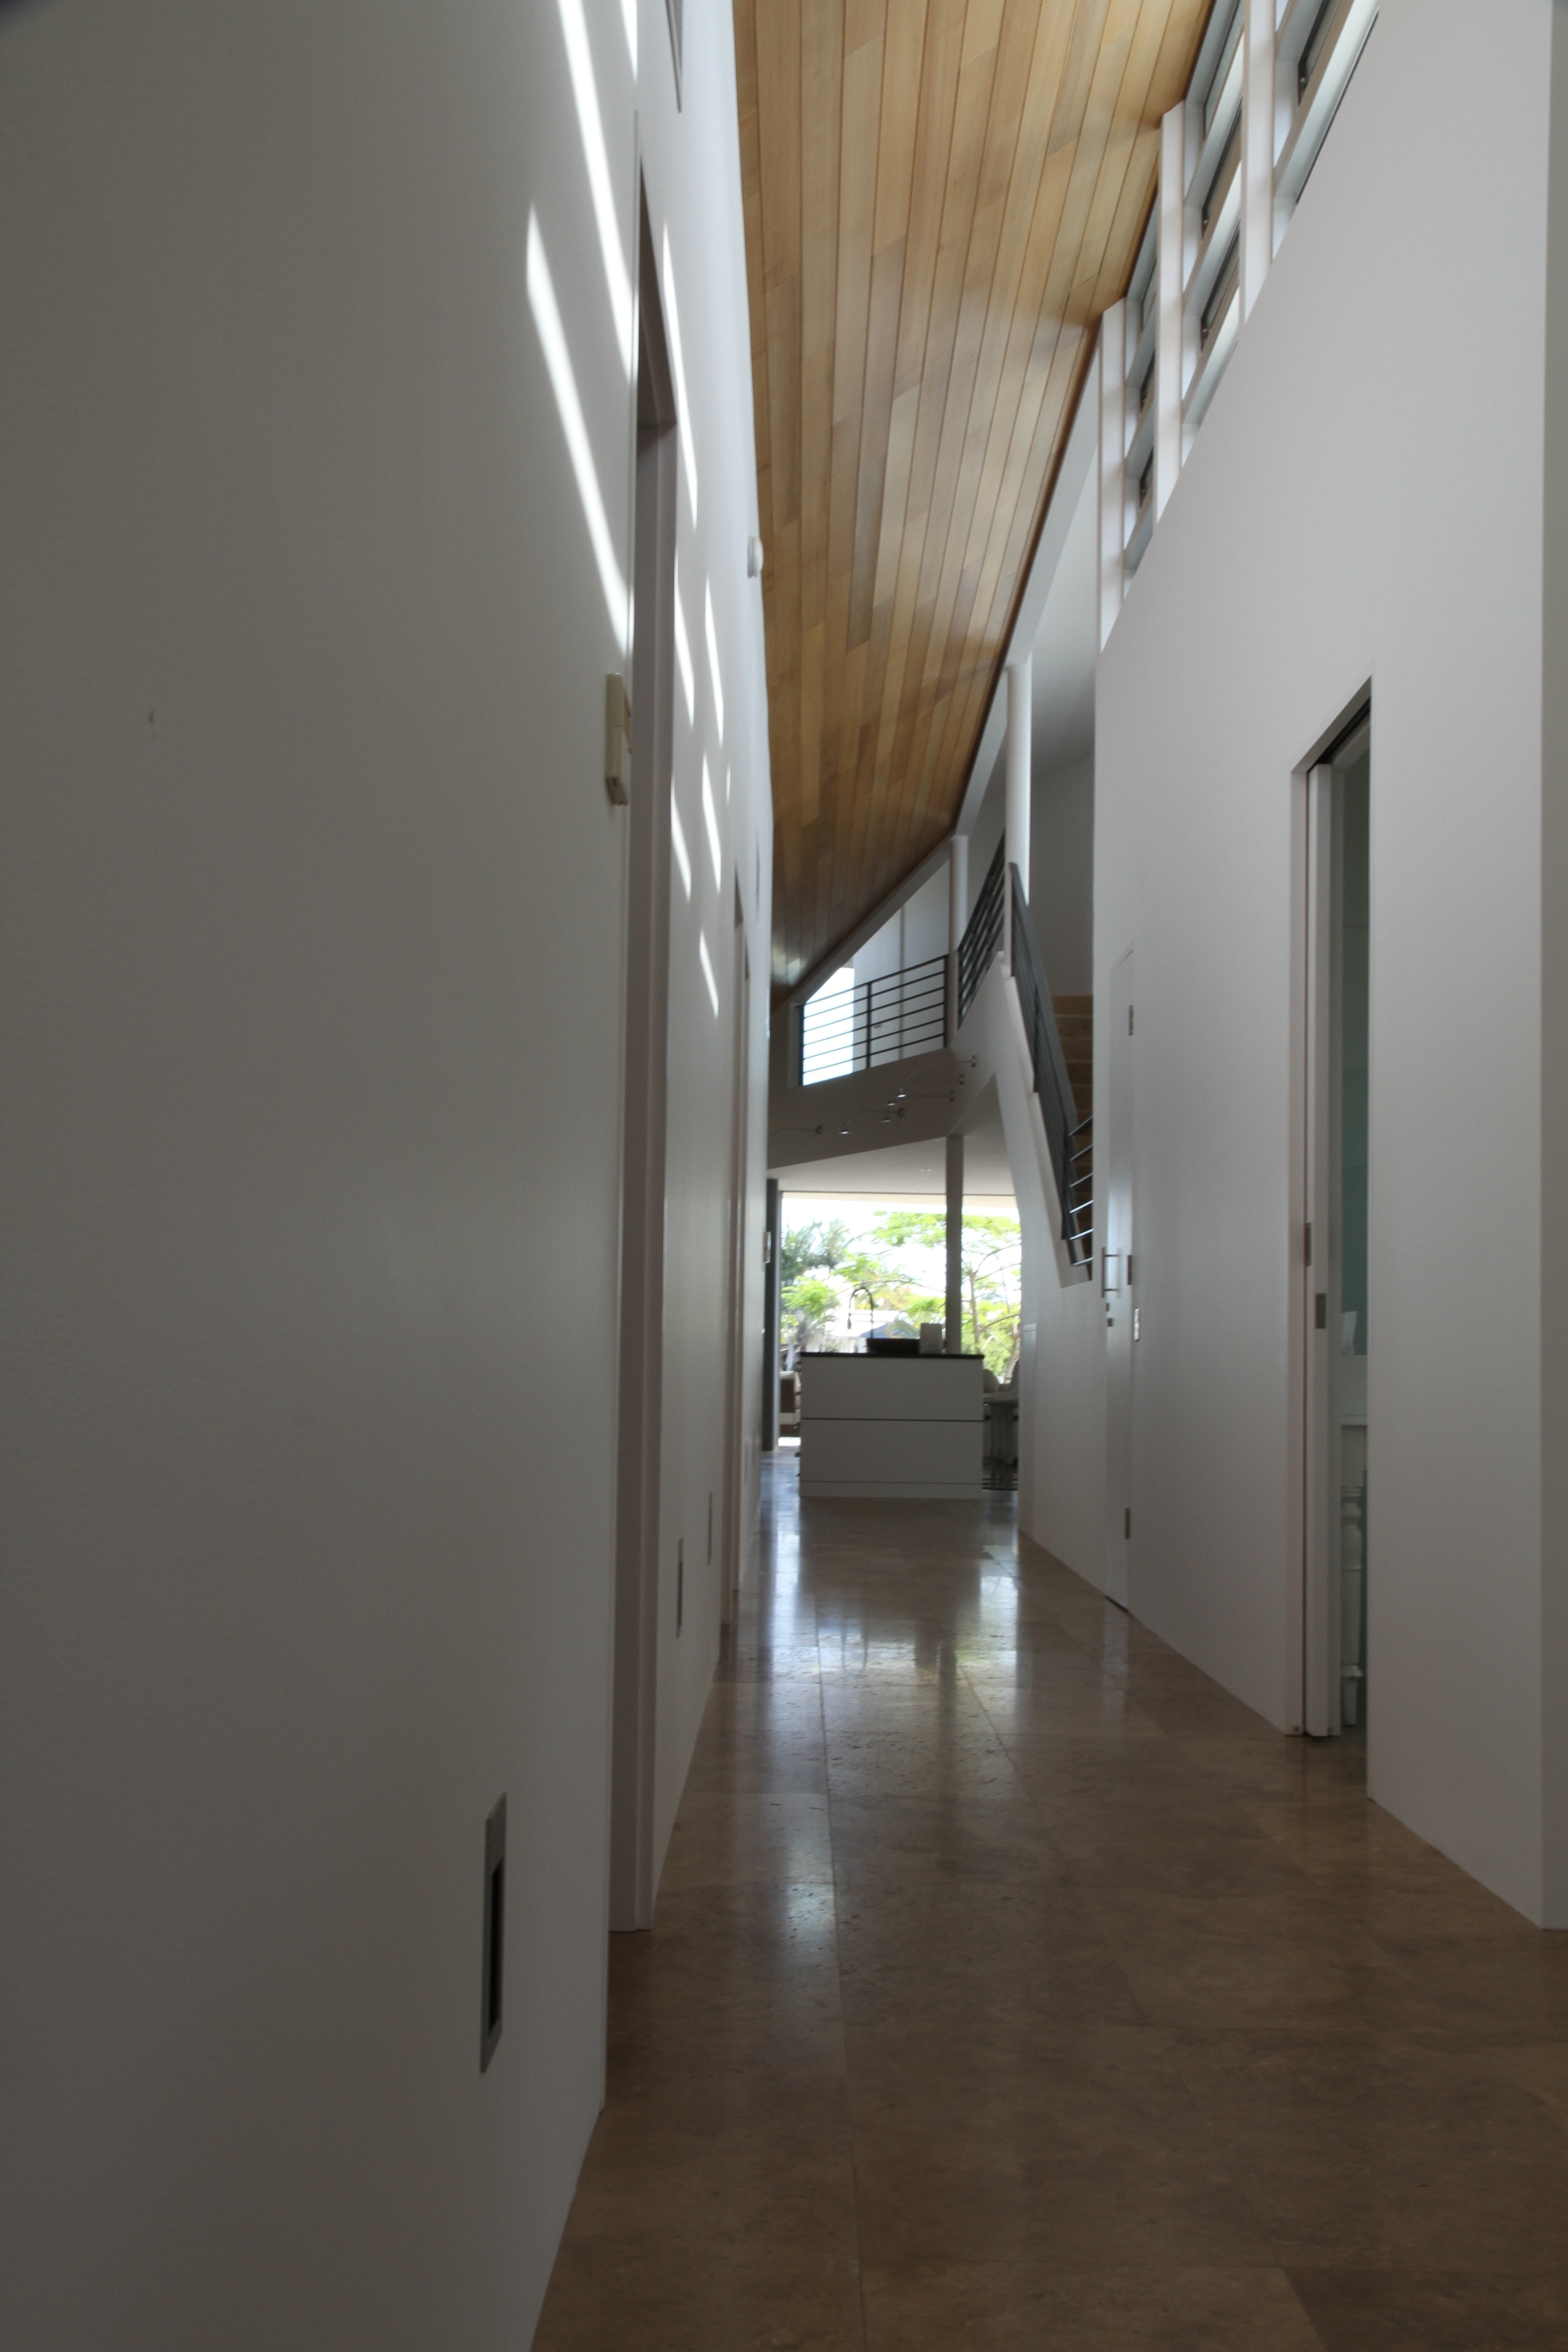
architecture, wood, house, floor, window, building, home, ceiling, hall, loft, kitchen, property, living room, room, apartment, interior design, luxury, tourist attraction, dining room, art gallery, flooring, way of life, glass wall